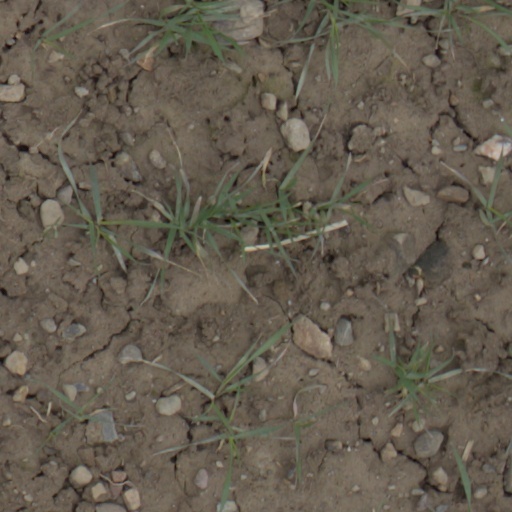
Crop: wheat